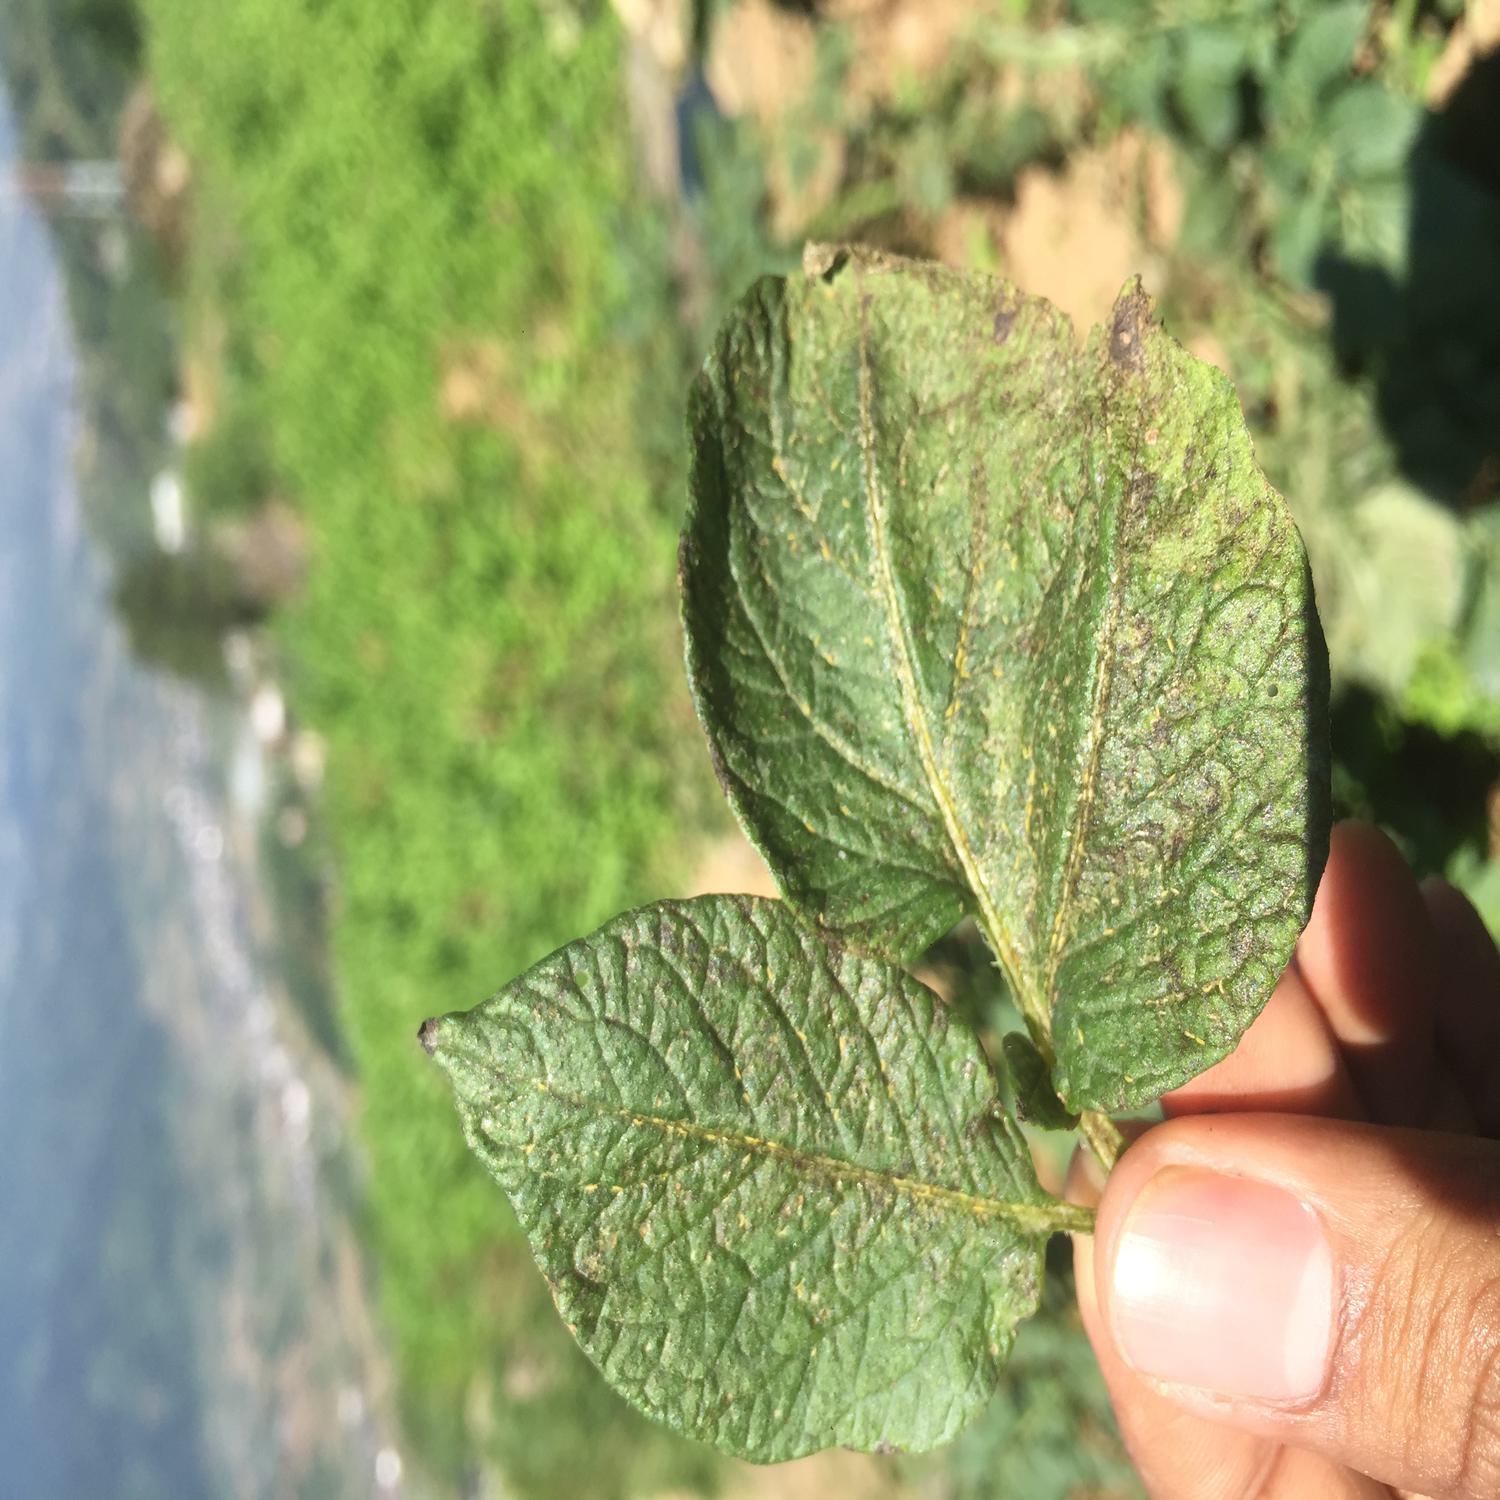
Label: Pest